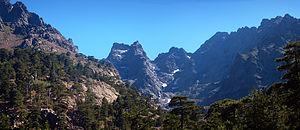
Asco est une commune française située dans la circonscription départementale de la Haute-Corse et le territoire de la collectivité de Corse. Elle appartenait à la piève de Caccia.
Caccia-Ghjunsani est l'un des onze secteurs opérationnels du parc naturel régional de Corse. Ce secteur est composé de la Caccia, du Giussani et une partie de la Giovellina, trois pievi du « Deçà des Monts », un territoire équivalant au département de Haute-Corse d'aujourd'hui.
La vallée d'Asco est une vallée de Corse, située dans le « Haut Centre » de l'île qui était encore à la fin du XVIIIᵉ siècle l'ancienne piève de Caccia, un territoire géographique, historique et culturel.
Le Capu Larghia est un sommet montagneux du massif du Monte Cinto, situé en Corse. Il s'élève à 2 503 mètres d'altitude.